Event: Nepal Earthquake
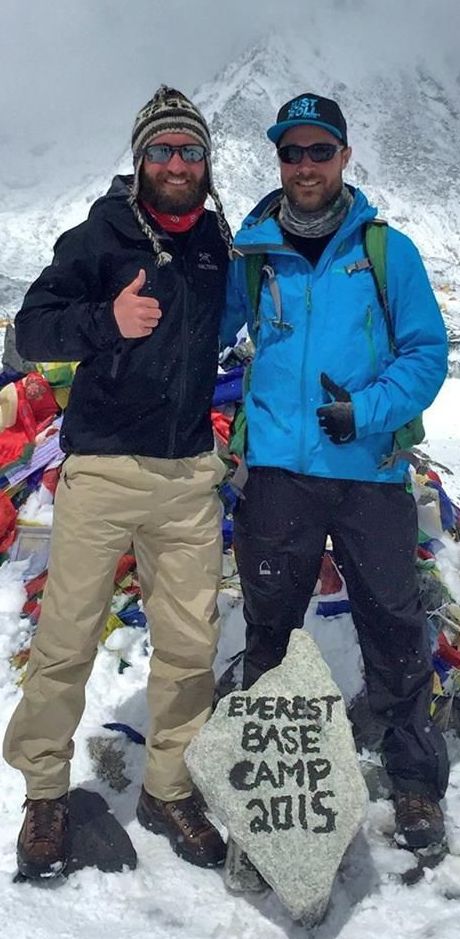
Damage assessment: no_damage